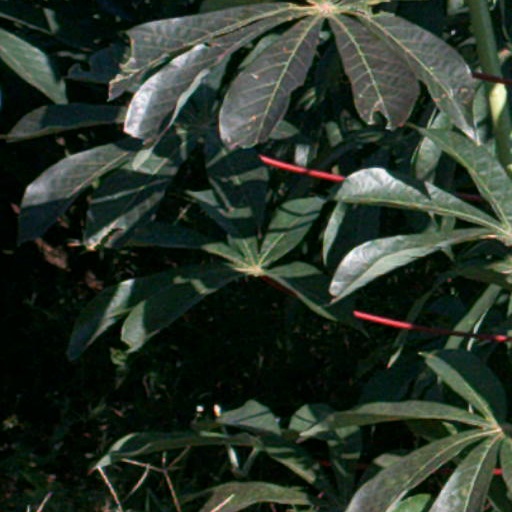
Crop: cassava